Ulysses S. Grant

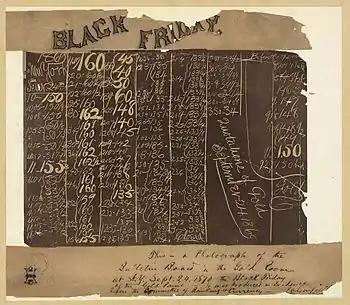
Photograph of the blackboard in the New York City Gold Room on Black Friday, showing the collapse of the price of gold

Grant was initially optimistic about Johnson. Despite differing styles, the two got along cordially and Grant attended cabinet meetings concerning Reconstruction. By February 1866, the relationship began to break down. Johnson opposed Grant's closure of the "Richmond Examiner" for disloyal editorials and his enforcement of the Civil Rights Act of 1866, passed over Johnson's veto. Needing Grant's popularity, Johnson took Grant on his "Swing Around the Circle" tour, a failed attempt to gain national support for lenient policies toward the South. Grant privately called Johnson's speeches a "national disgrace" and he left the tour early. On March 2, 1867, overriding Johnson's veto, Congress passed the first of three Reconstruction Acts, using military officers to enforce the policy. Protecting Grant, Congress passed the Command of the Army Act, preventing his removal or relocation, and forcing Johnson to pass orders through Grant.